Mining in Australia

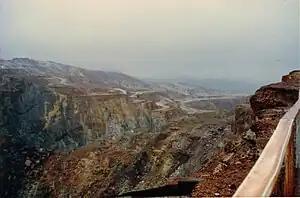
The mountains near Queenstown, Tasmania, completely denuded of vegetation through effects of mining

Australia is the biggest producer of lithium by weight and has the world's largest hard-rock lithium mine, the Greenbushes mine in Western Australia. Lithium mined at Greenbushes accounted for more than 20% of global production in 2021.